Magnus Troest

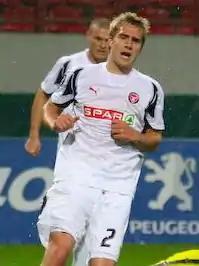
Troest playing for Midtjylland in 2007

Magnus Troest (born 5 June 1987) is a Danish professional footballer who plays as a centre-back for Italian Serie D club Pompei.